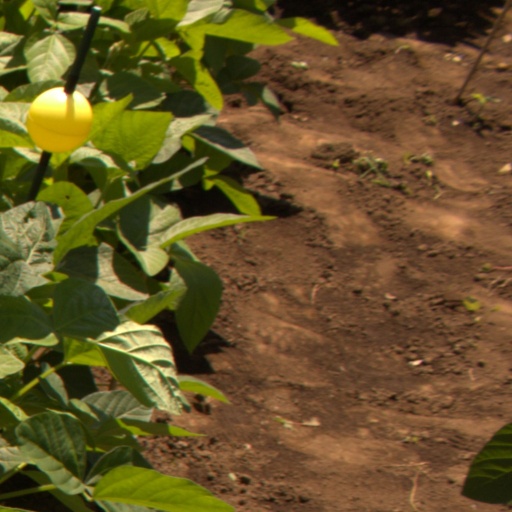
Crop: soybean